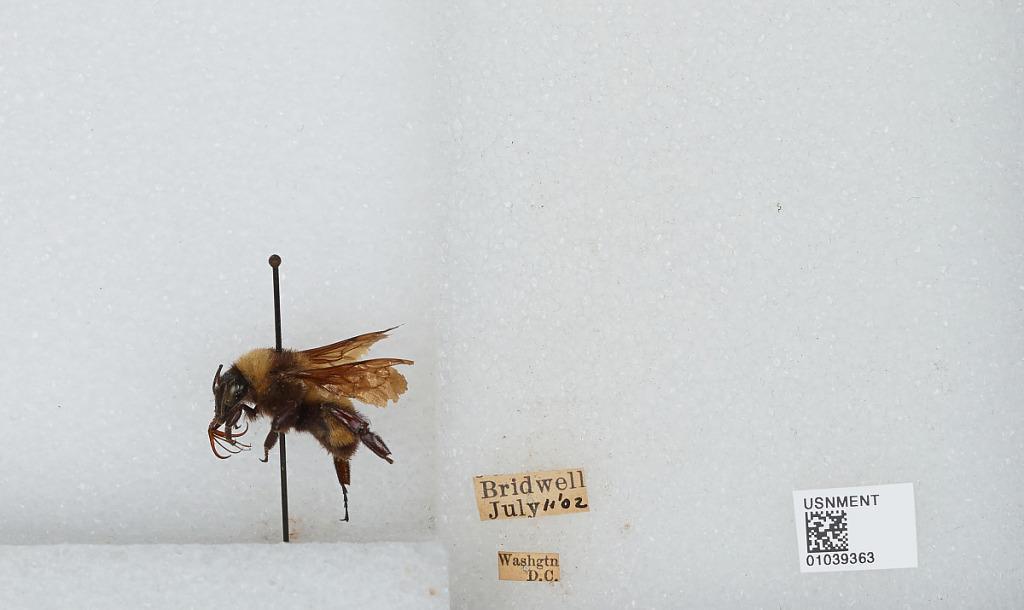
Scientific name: Bombus (Fervidobombus) pensylvanicus pensylvanicus (De Geer)
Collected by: Bridwell
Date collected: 1902-7-11
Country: United States
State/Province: District of Columbia
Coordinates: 38.9047, -77.0164